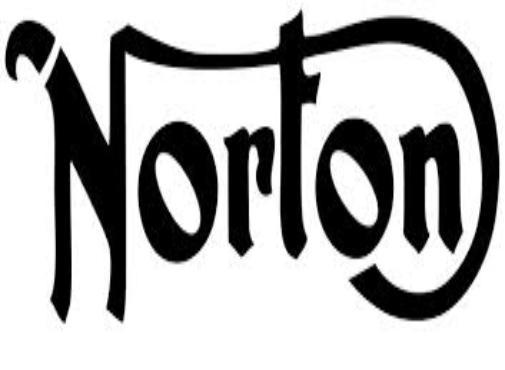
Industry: Necessities